Ctenophorus mckenziei

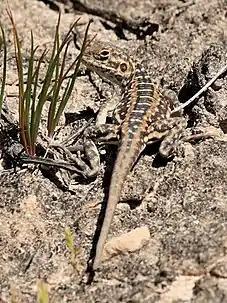
Mckenzie's dragon

Similar to other endemic Australian cold-blooded reptiles, "Ctenophorus mckenziei" resides within shrubbery and woodland. The arid nature of South Australia and Western Australia in which it is found provide a stable habitat for the lizard to dwell within. The primary floristic components that make up the habitat it lives in provide an adequate area for the lizard to survive in given its cold-blooded nature as well as the presence of predators that may pose a threat. It is found predominantly within "Eucalyptus oleosa" (giant mallee), "Acacia oswaldii" (umbrella wattle) and "Acacia papyrocarpa" (western myall) over chenopod understorey of "Atriplex vesicaria" (bladder saltbush), Maireana (bluebush), "Rhagodia spinescens" and Sclerolaena. This chenopod understorey is common between the populations of the lizard in both Western Australia and South Australia. They also dwell within crusting sandy clay loam as well as under bluebush on non-crusting sandy plains.